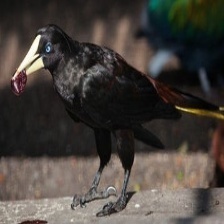
Species: CRESTED OROPENDOLA
Scientific name: PSAROCOLIUS DECUMANUS